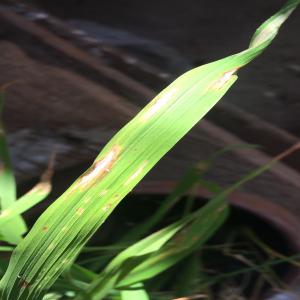
Disease: Blast